Die Schutzbefohlenen

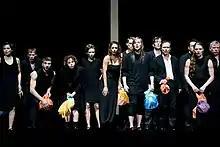
at the Burgtheater in Vienna in 2015

(translated as "Charges (The Supplicants)"), is a play by Elfriede Jelinek written in 2013. She termed it a "Sprachkunstwerk", a language artwork. It deals critically with the politics at the time concerning refugees. The play was first read in Hamburg on 21 September 2013. The first scenic production was in Mannheim on 23 May 2014. The first production in Austria was staged at the Burgtheater in Vienna on 28 March 2015, which was recognised internationally. Later that year, Jelinek expanded the text to reflect the changed political situation.